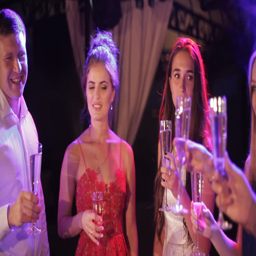
young friendly people toasting in the open air night club